Malaysia–Philippines relations

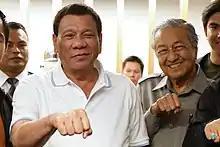
President of the Philippines Rodrigo Duterte and Prime Minister of Malaysia Mahathir Mohamad in Kuala Lumpur, 15 July 2018

Both Malaysia and the Philippines was once part of the Maritime Jade Road. In the precolonial era, before Portugal then the United Kingdom conquered Malaysia and before Spain then the United States conquered the Philippines, the Malaysian and Philippine kingdoms had Datus, Rajahs and Sultans who intermarried with each other and were related. In the Philippines, the Kedatuan of Madja-as were founded by Datus from the collapsing Malay Peninsula and Sumatra centered Srivijaya Empire which extended even to Brunei (At their colony in Vijayapura at Sarawak), was a rump state of Srivijaya in the Visayas islands at the Philippines, the Rajah Makatunao whom the Visayan 10 Datus of the Kedatuan of Madja-as rebelled against was said to be Rajah Tugao, leader of the Melanao nation in Sarawak. Then the Rajahnate of Cebu, otherwise known as the Hindu nation of Sokbu (束務) in ancient Chinese records, which had a Sanskrit-Tamil named capital: "Singhapala" (சிங்கப்பூர்) meaning "Lion-City" which is the same root word as Malaysia's neighbor, Singapore, was founded by a half Malay and half Tamil from Sumatra named Sri Lumay; while the founder of the Sultanate of Maguindanao (کسلطانن ماڬيندناو), Sharif Kabungsuwan, who ruled in the Philippines, was born from what is now the Malaysian state of Johor ( کسلطانن جوهر ); The Sultans and Rajahs of Malacca, Johor, Brunei, Banjar, and Sambas in what is now Malaysia and the Sultans of Sulu, Maguindanao, Lanao and Manila, as well as the Rajahs of Cebu and Butuan at the Philippines, also intermarried each other. Migration wasn't one-way though, Malaysia also had Filipino immigrants, some of whom were called Luzones and they had administrative positions and commercial networks, as in the case of Regimo Diraja who was a Governor/Temenggong (تمڠݢوڠ) in the Sultanate of Malacca, another Filipino, was Surya Diraja who was a shipping magnate based in Malaccca that sent 175 tons of pepper to China annually. There is also Mjmjam in Northwest Malaysia (Now the state of Perak), which hosted a colony of Luzones (Filipinos). There were lively commercial and population exchanges between what is now the Philippines and Malaysia during the precolonial period, however, the onset of Western colonization broke the trade and political links between the nations of the two areas as Malaysia fell under Portuguese and then British Imperialism while the Philippines fell to Spanish rule.